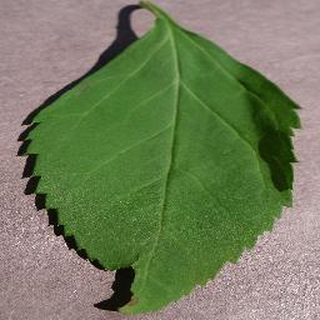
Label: healthy_cherry